Yolki 5

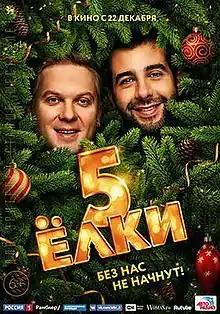

Yolki 5 (meaning Christmas Trees 5 or Those Christmas Trees), is a 2016 Russian comedy film, sequel to "Yolki 1914". The roles are played by Ivan Urgant, Sergey Svetlakov, Kirill Pletnev, Katerina Shpitsa, Anna Khilkevich, Gosha Kutsenko, Maria Shukshina, Alexander Golovin. It premiered in Russia on December 22, 2016. The television premiere took place on July 6, 2018 on the television channel Russia-1.